Miguel Cotto vs. Yuri Foreman

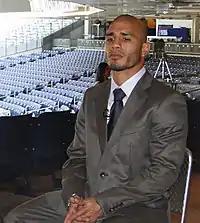
Cotto at the Yankee Stadium on June 2, 2010.

Miguel Cotto vs. Yuri Foreman, billed as Stadium Slugfest, was a boxing super welterweight fight for the WBA Super Welterweight championship. The bout was held on June 5, 2010, at Yankee Stadium, in New York City, United States. Cotto won the fight via technical knockout in the ninth round.